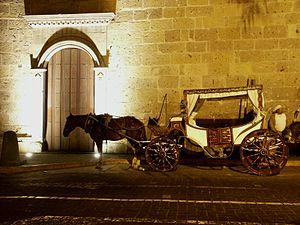
Image d'une partie de la façade du musée régional de Guadalajara, Jalisco, Mexique. Au centre de la ville avec une des calandrias (calèches) traditionnelles et de son conducteur
L'Homme qui valait 500 000 $ est le quatorzième album de la série de bande dessinée Blueberry de Jean-Michel Charlier et Jean Giraud. Publié en 1973, c'est le deuxième album du cycle du trésor des Confédérés.